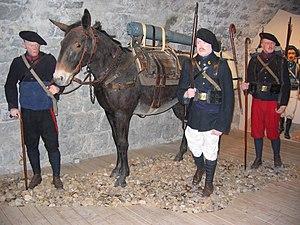
Musée des Troupes de Montagne
Le musée des troupes de montagne est un musée militaire situé depuis 2009 dans le fort de la Bastille à Grenoble. Il rend hommage aux chasseurs alpins surnommés les diables bleus depuis la Première Guerre mondiale.
La liste des musées de l'Isère présente les musées du département français de l'Isère.